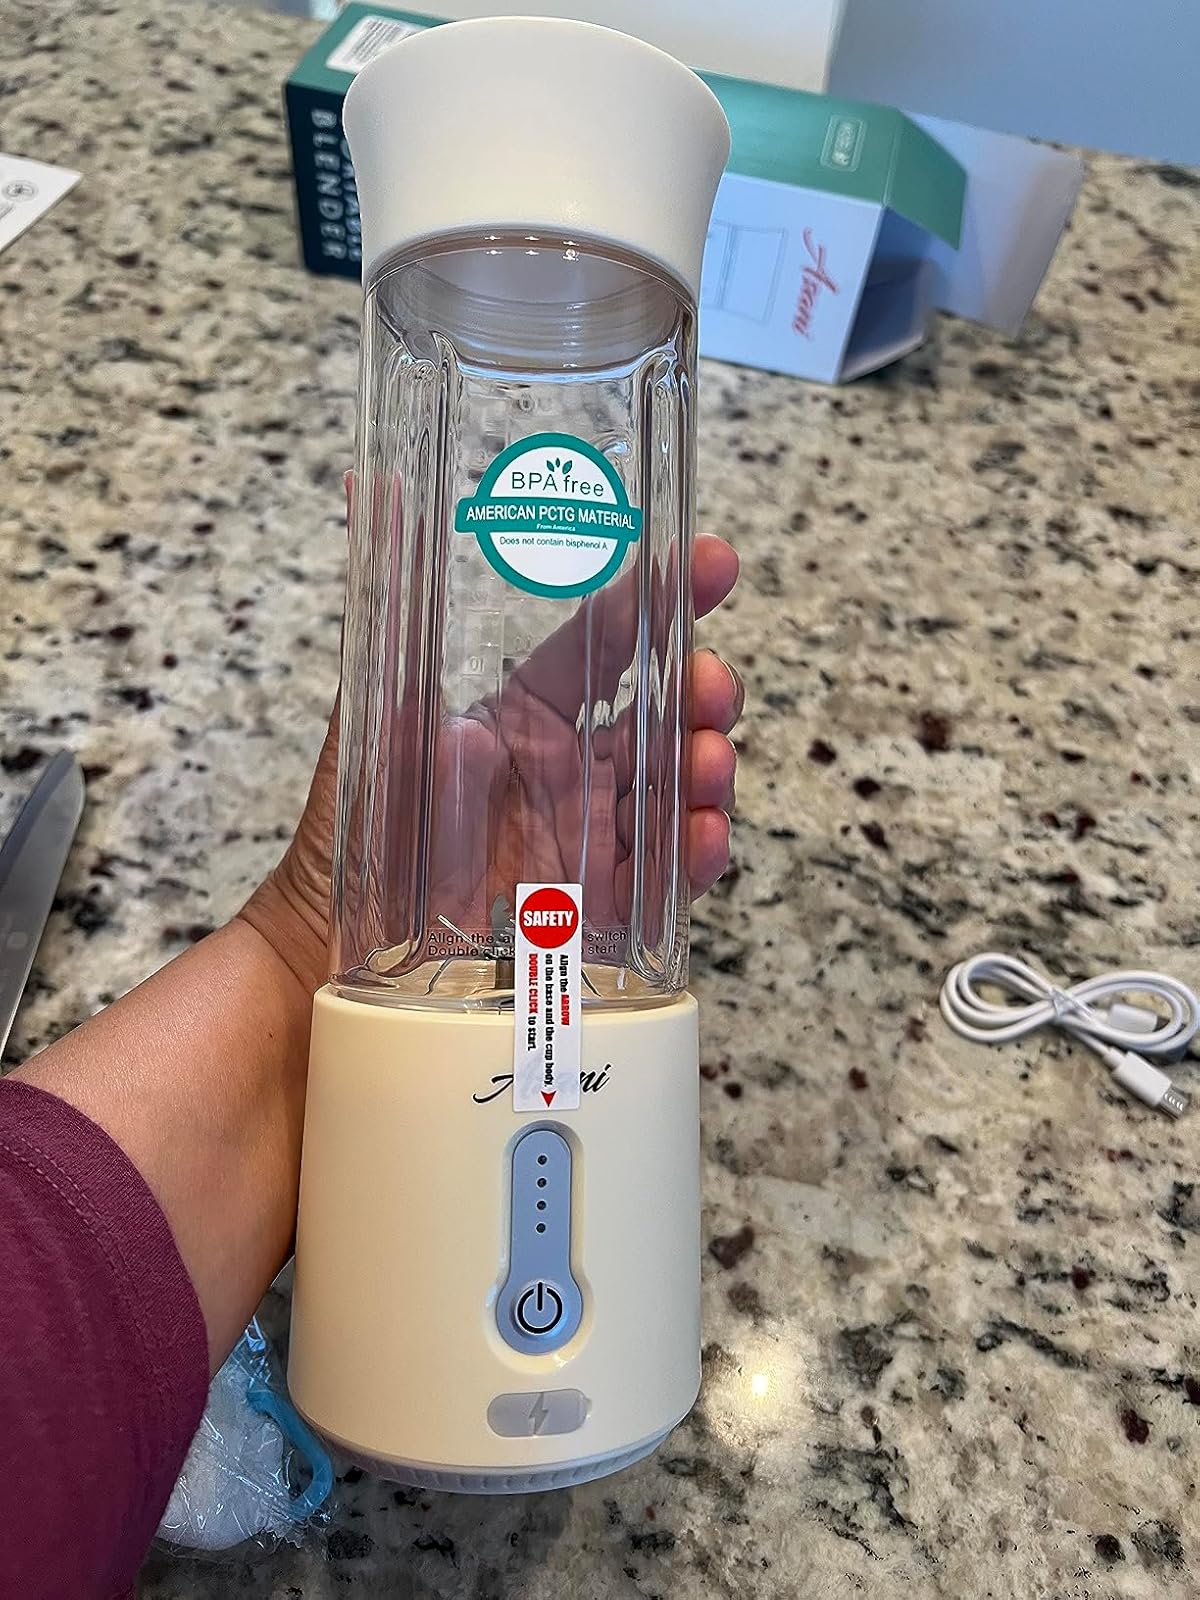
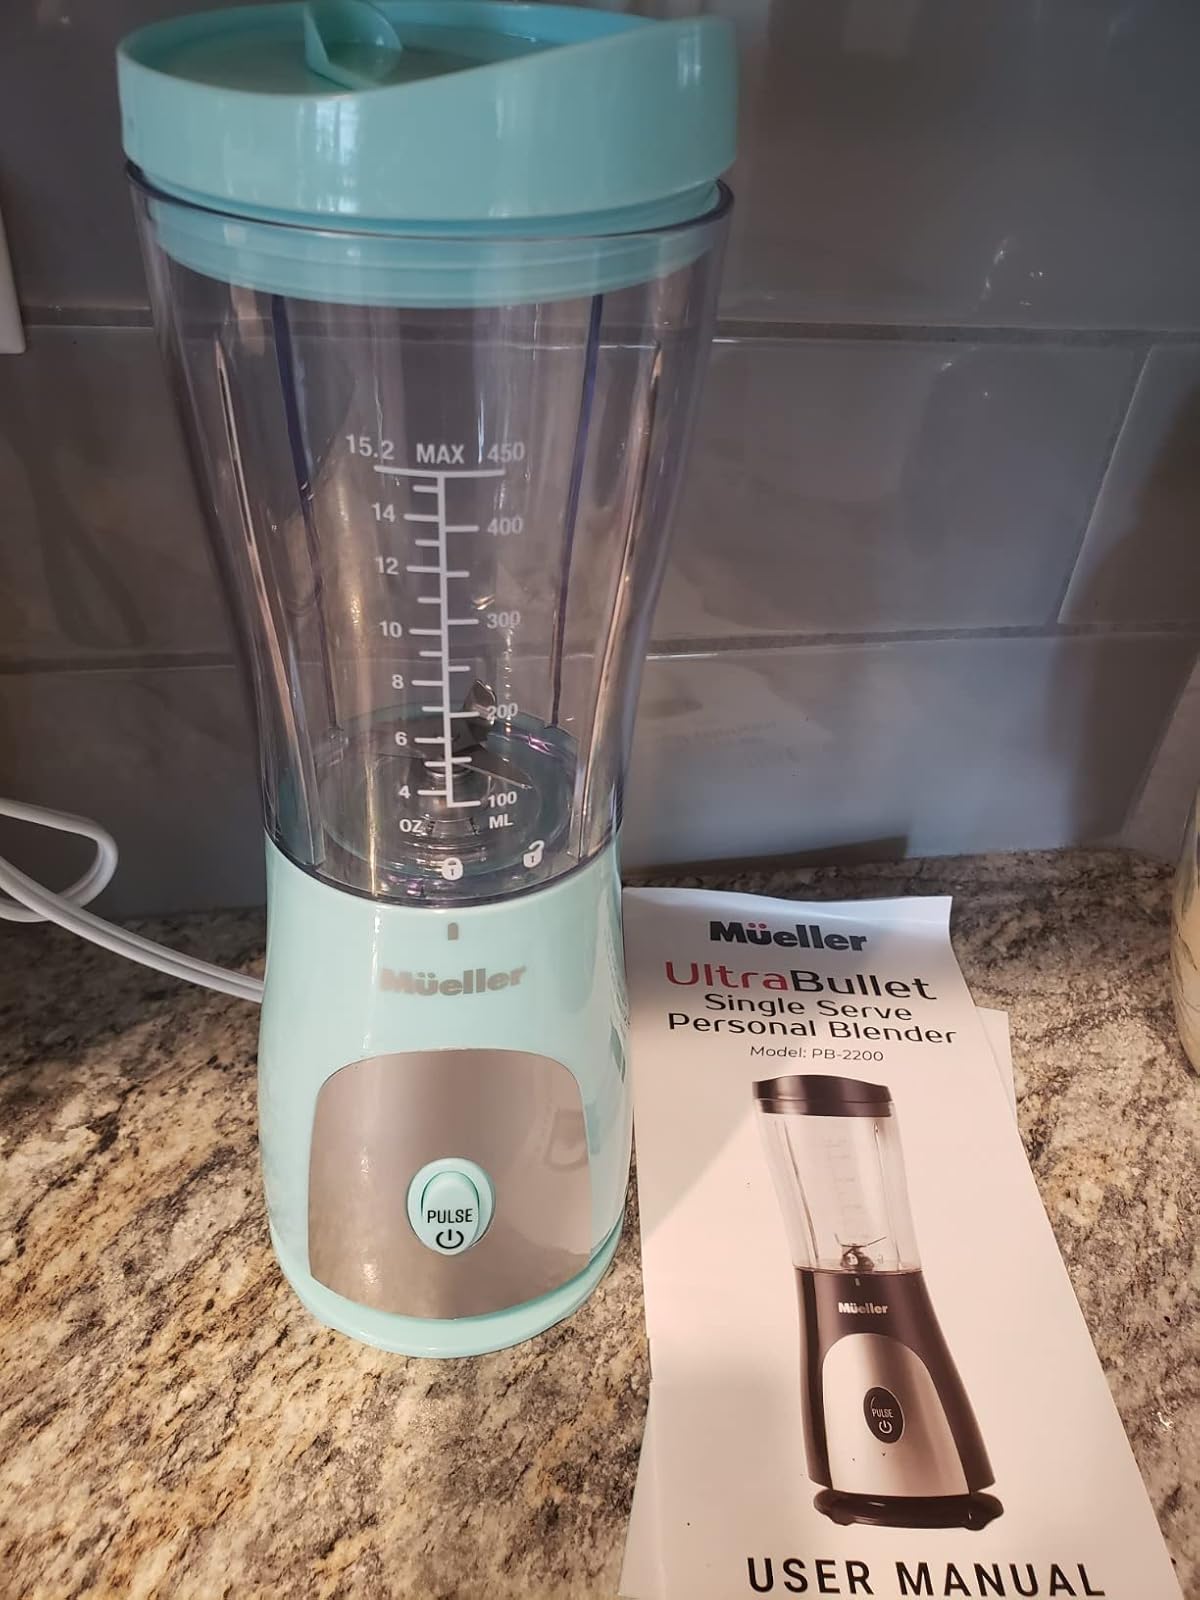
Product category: items_blender
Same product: no